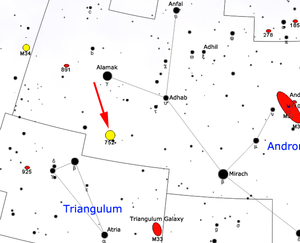
NGC 752 ou Caldwell 28 est un amas ouvert situé dans la constellation d'Andromède. Repérable aux jumelles, cet amas étendu s'observe bien dans un petit télescope d'amateur.